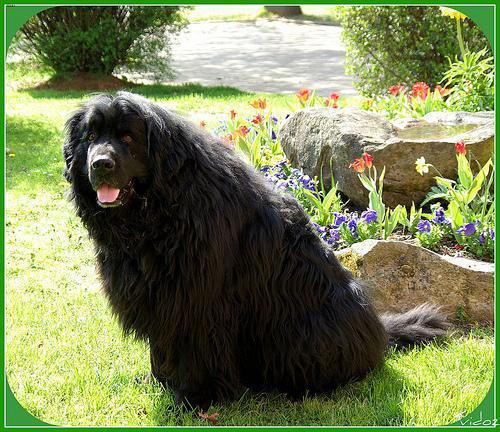
newfoundland